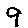
Label: 9